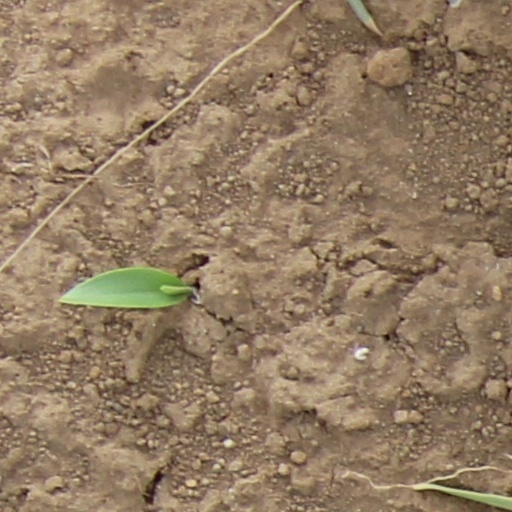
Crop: wheat